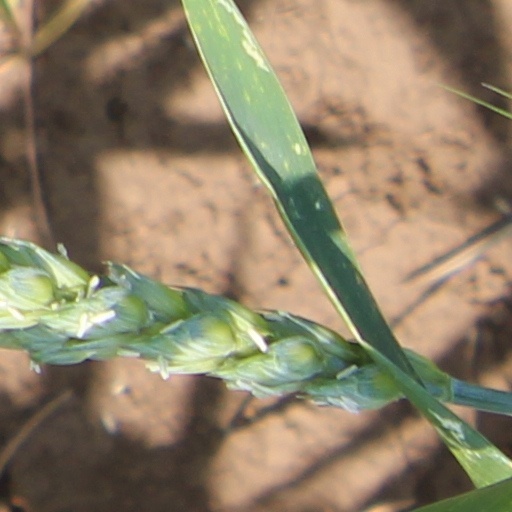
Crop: wheat